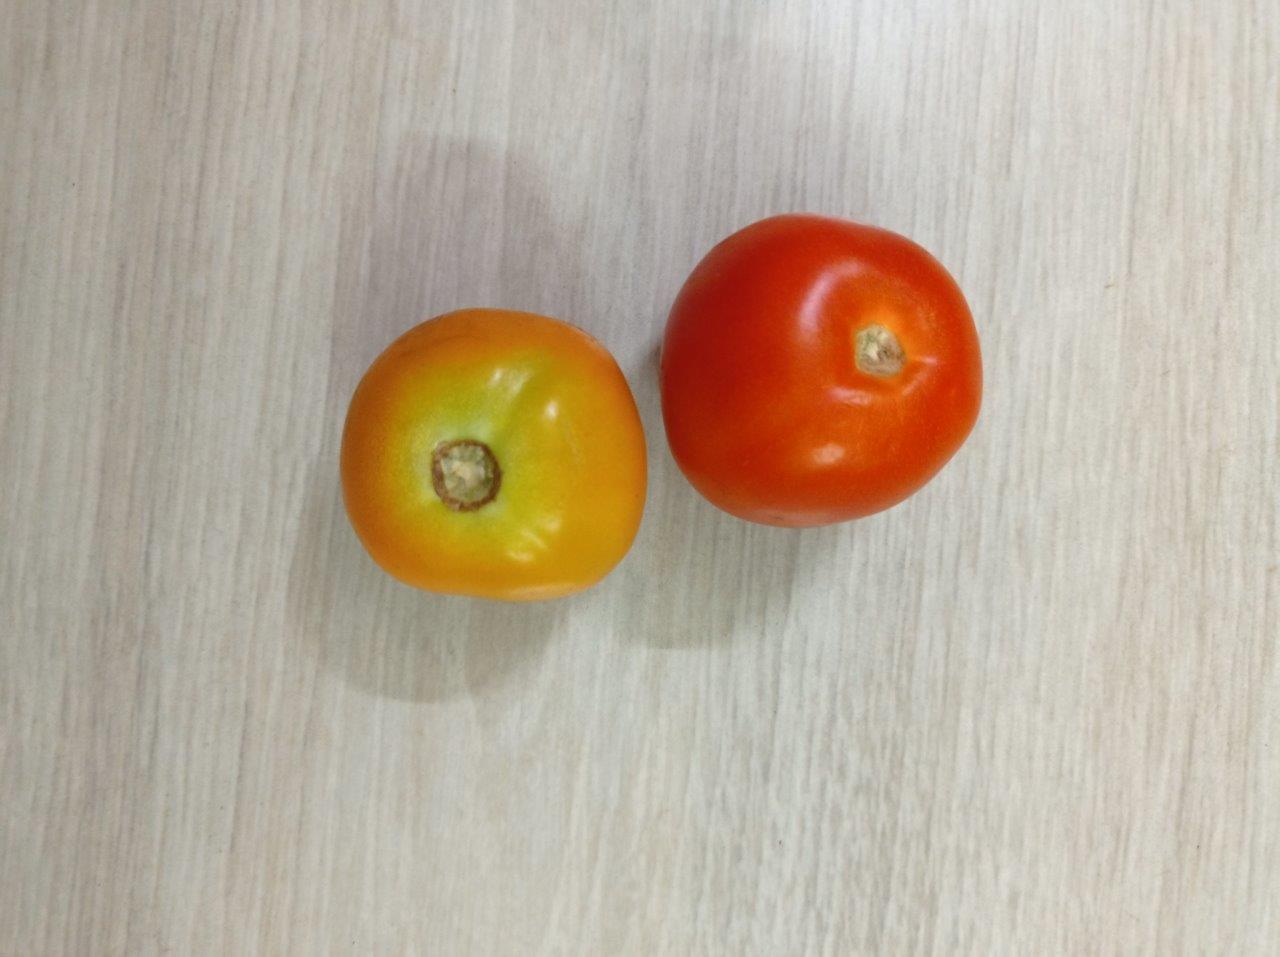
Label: Fresh